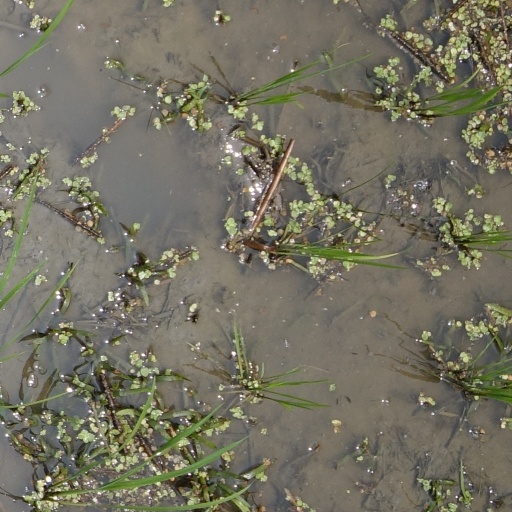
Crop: rice